Premiership of John Edward Brownlee

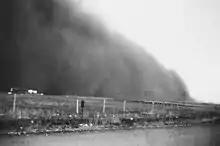
Conditions during the "Dirty Thirties" sometimes gave rise to dust storms, such as this July 1933 storm near Okotoks.

In February 1930 Brownlee advocated a federally guaranteed minimum price to farmers of $0.70 per bushel of wheat. In November he asked new Prime Minister R. B. Bennett, with whom he had practiced law in Calgary nearly twenty years previous, to stabilize wheat "at some reasonable price". Bennett replied that price decreases were inevitable in the face of a global oversupply of 400 million bushels. Brownlee also sought assistance from Bennett in dealing with banks' increasing reluctance to lend money to farmers, many of whom would not be able to purchase seed for the 1931 crop without loans. Brownlee himself offered such farmers limited assistance, but only quietly and only in the last resort; he was concerned that a well-publicized and widespread program of loan guarantees would induce banks to lend money under predatory terms, knowing that if the farmers could not make the repayments the province would. When he reluctantly agreed to guarantee banks' loans to farmers for binder twine, he insisted that these guarantees be kept secret to discourage farmers from shifting loans that they could pay off themselves to the provincial government. To address the problem of farmers being forced to pledge one third of their crop as security on loans, he threatened to implement legislation capping such crop share guarantees at one quarter. As he had hoped, this threat enhanced lenders' willingness to negotiate with his government for less radical solutions; these eventually included caps that applied only in low yield areas of the province and an agreement to give three to four weeks notice before initiating foreclosures and to initiate them only where farmers' payments did not even cover interest. Despite these minor successes, Brownlee's strategy of negotiation and relying on the reasonableness of all parties rather than imposing strong legislation left his popularity among farmers diminished. It was not enhanced when he supported unpopular federal legislation requiring farmers to plant less wheat, part of an international agreement aimed at addressing worldwide oversupply.